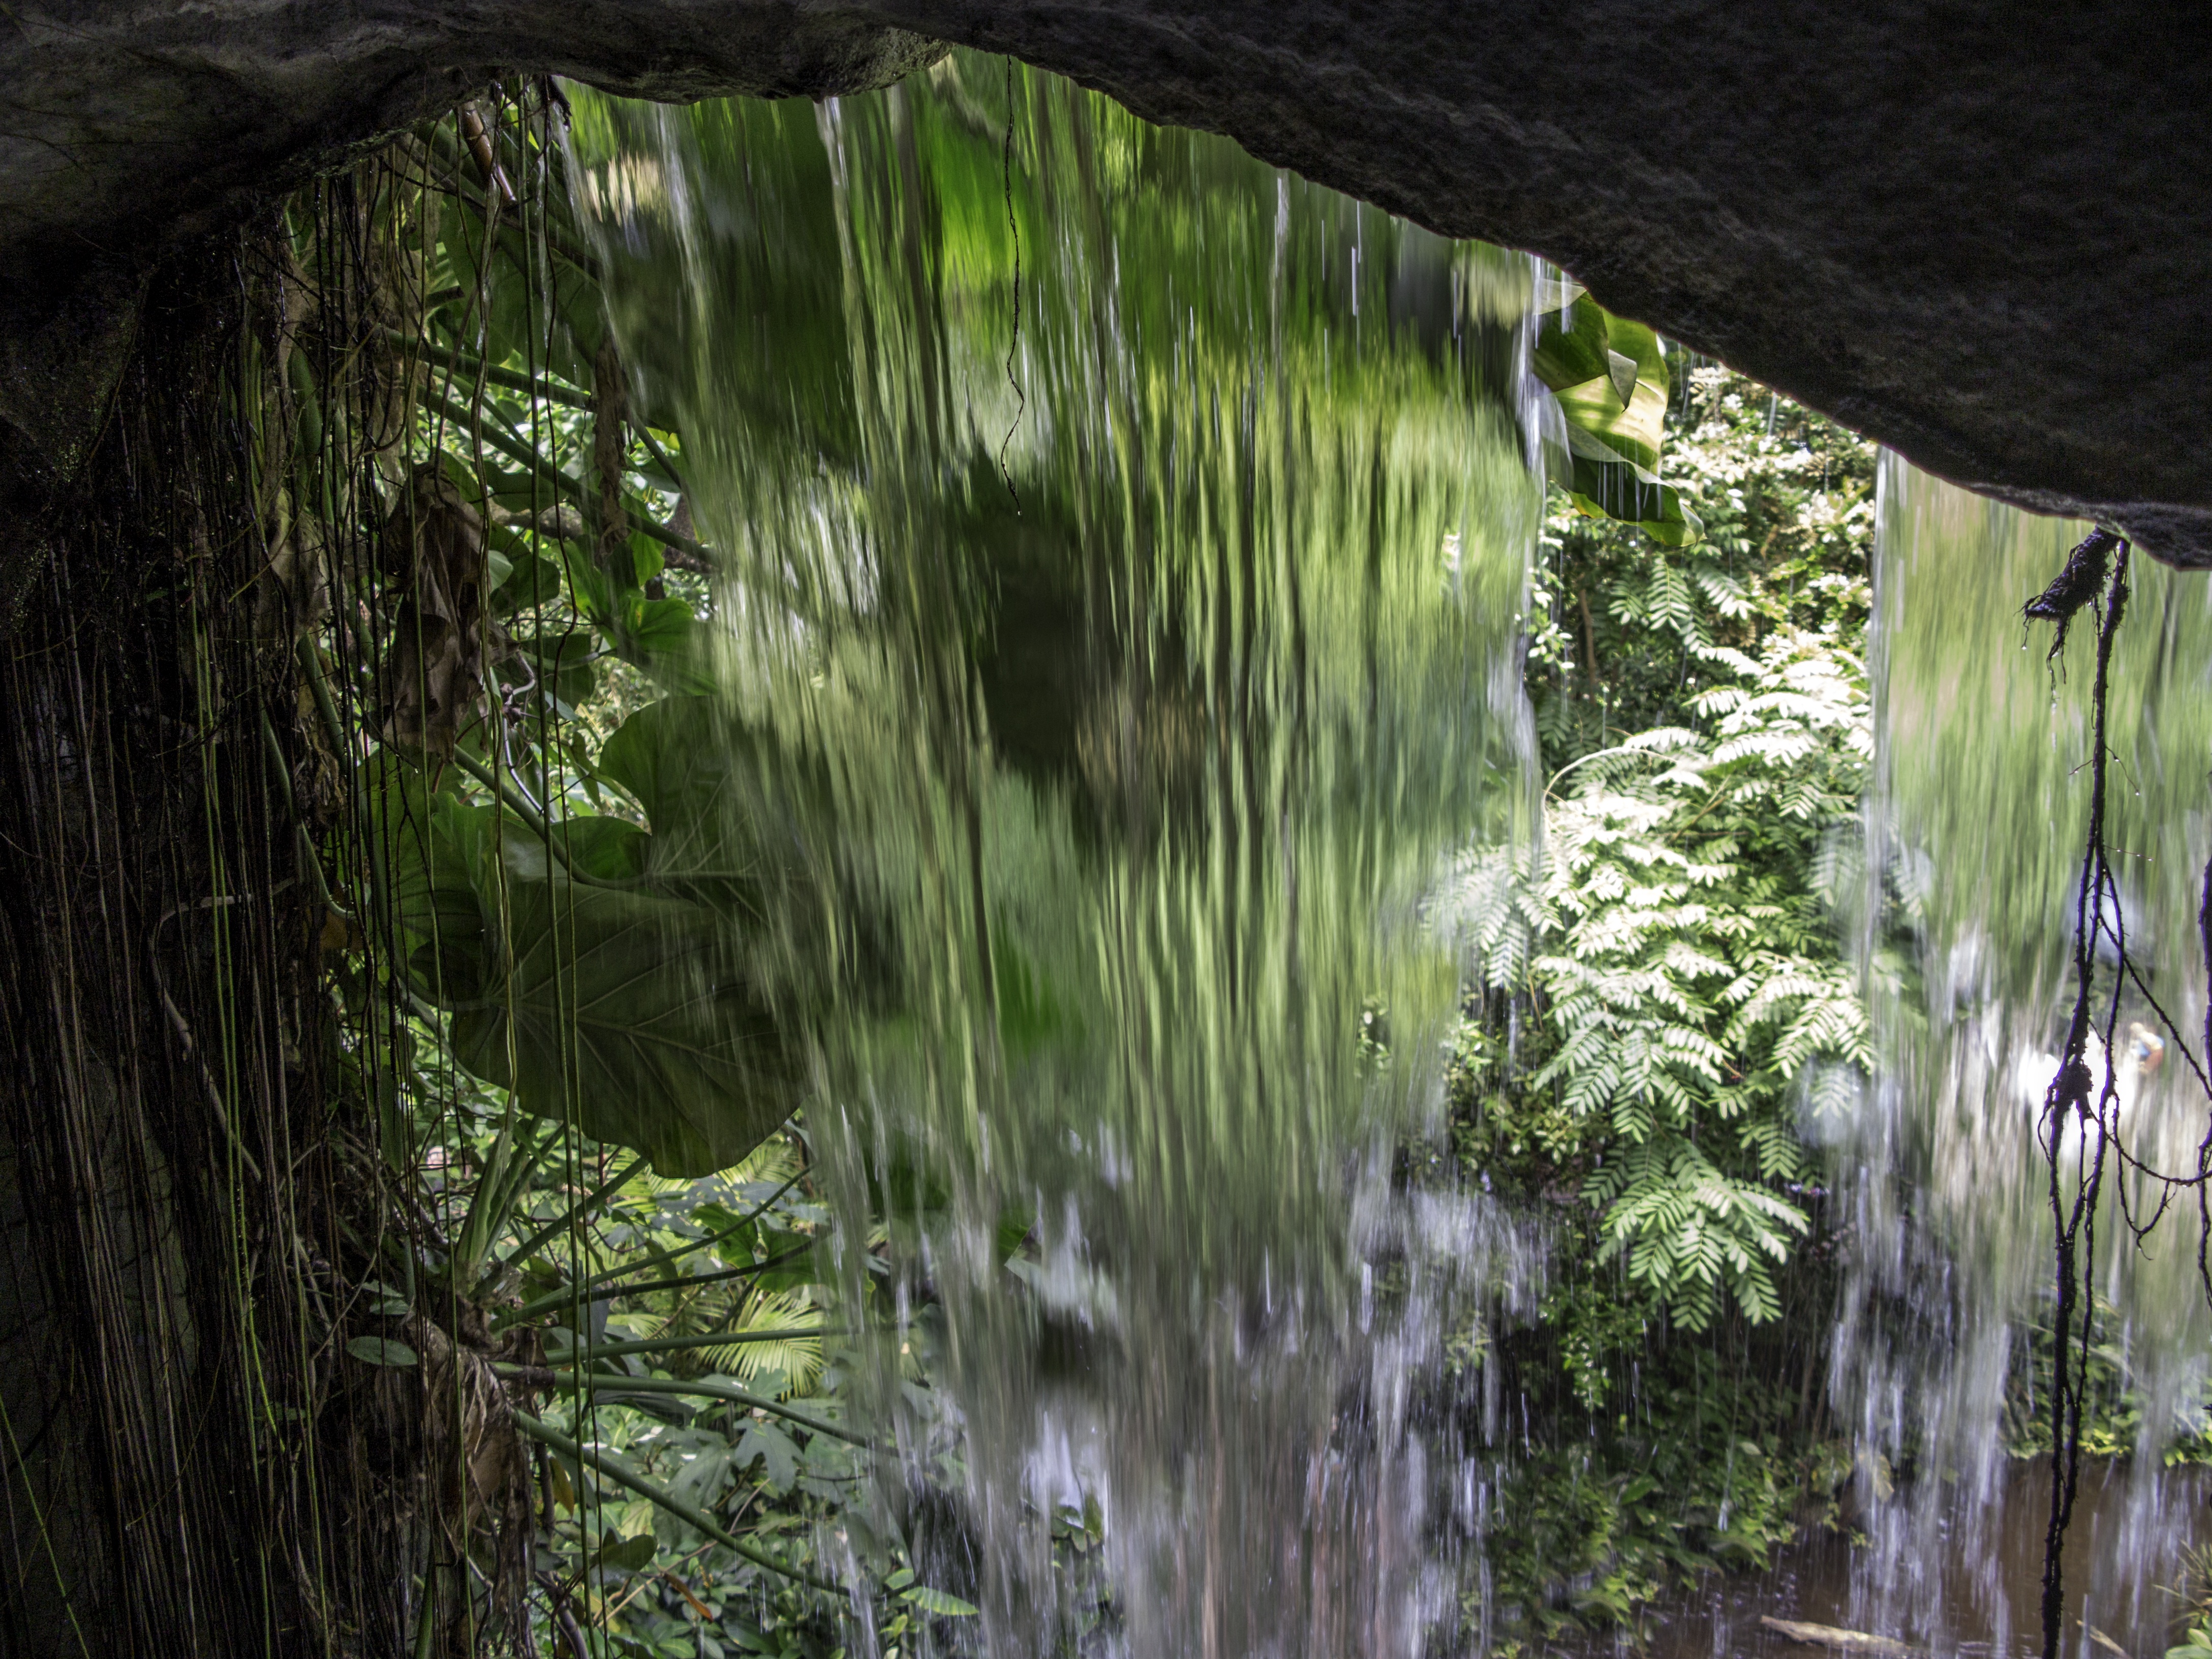
landscape, tree, water, nature, forest, grass, rock, waterfall, wilderness, sunlight, leaf, stream, green, reflection, jungle, paradise, trees, rainforest, wetland, woodland, habitat, water feature, green space, natural environment